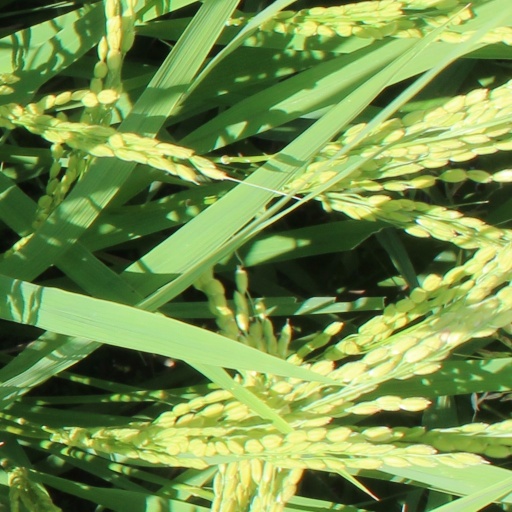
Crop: rice